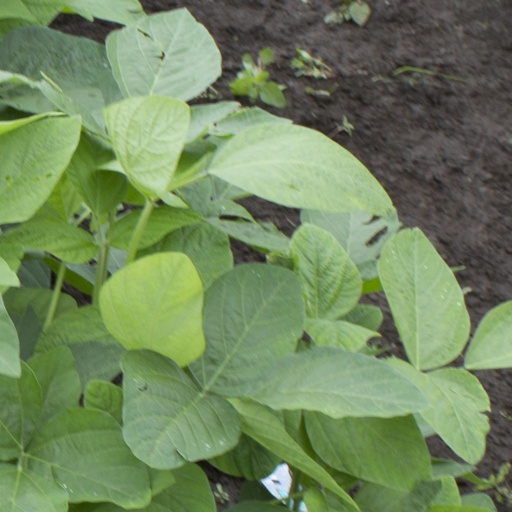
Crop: soybean